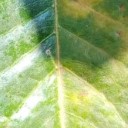
Label: Cerscospora